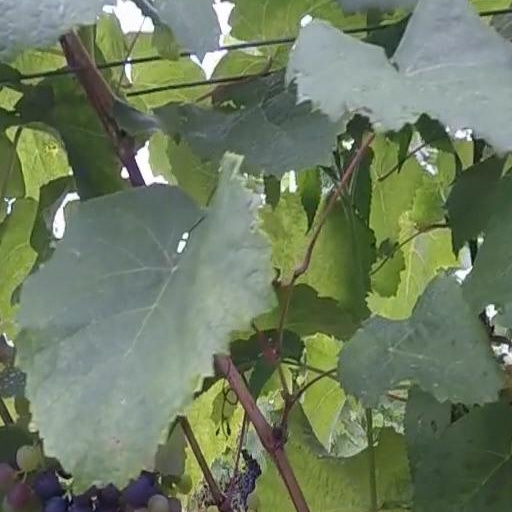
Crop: grape